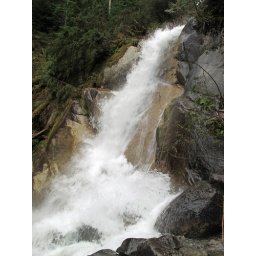
When standing near the falls, the sound and fury of the water pounding down on the rocks is awesome!